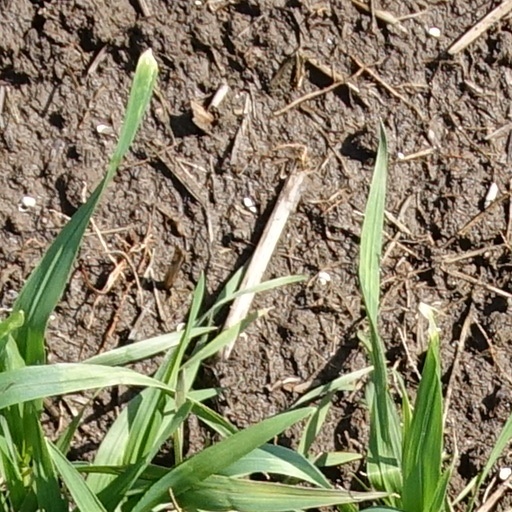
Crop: wheat